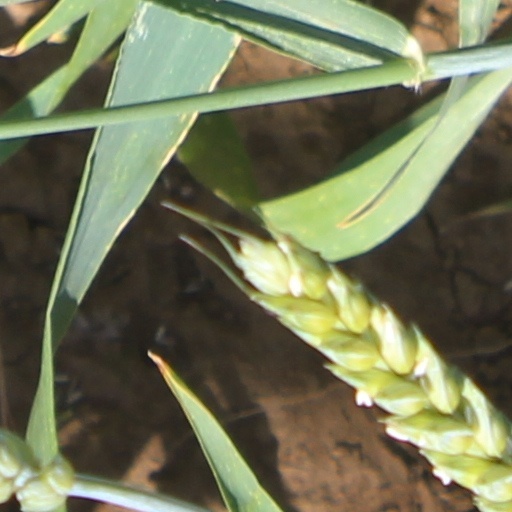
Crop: wheat